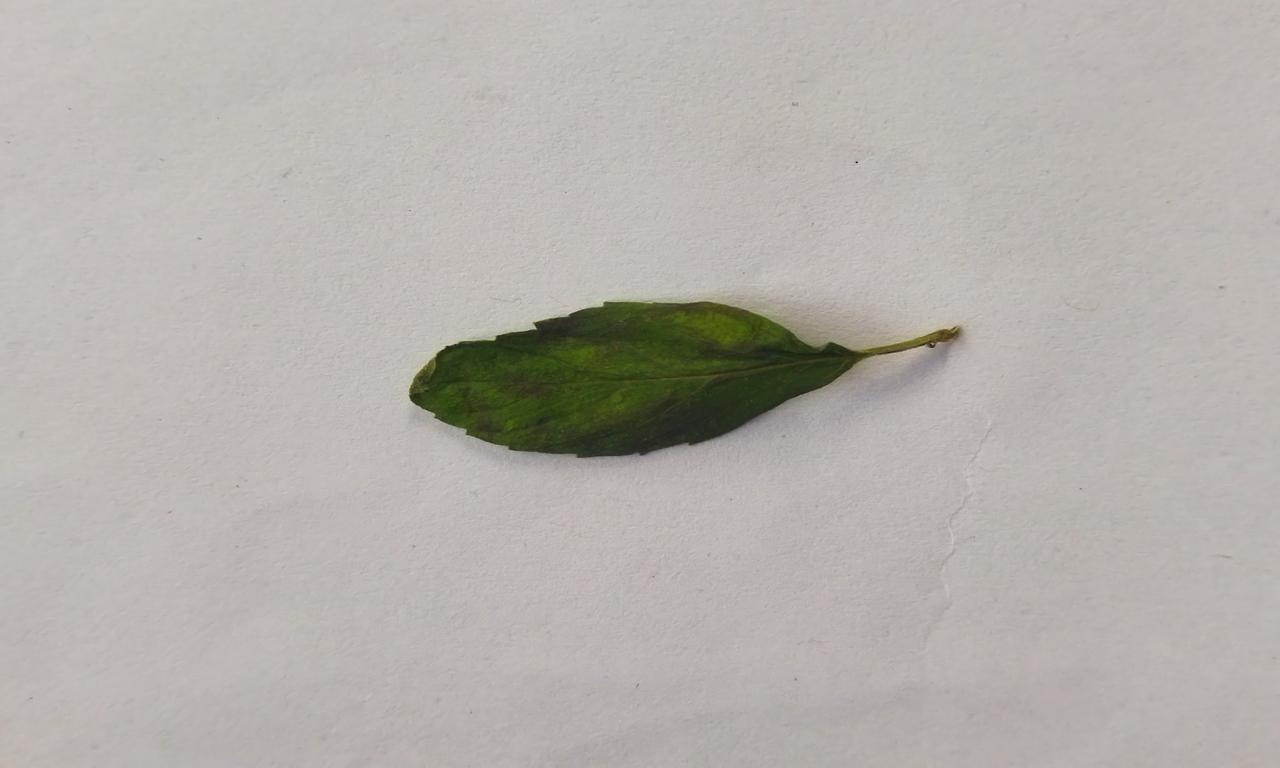
Label: Spoiled